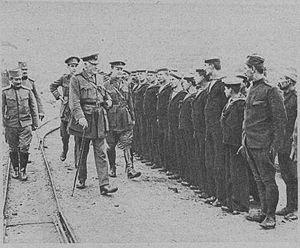
L'amiral anglais Troubridge inspectant les marins serbes sur le front de Macédoine.